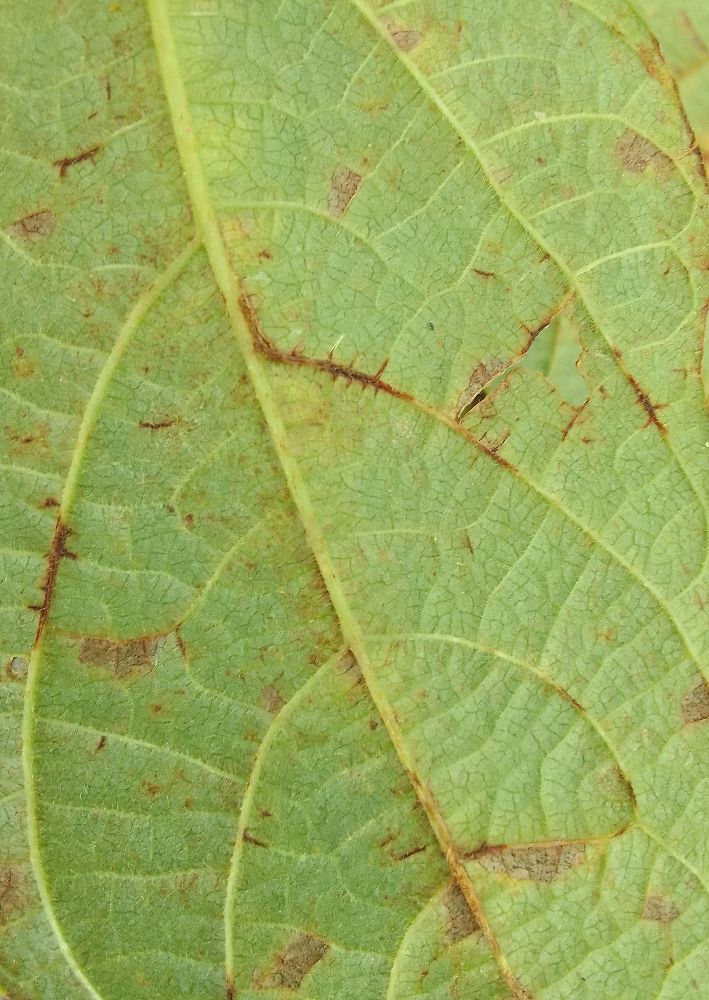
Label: anthracnose